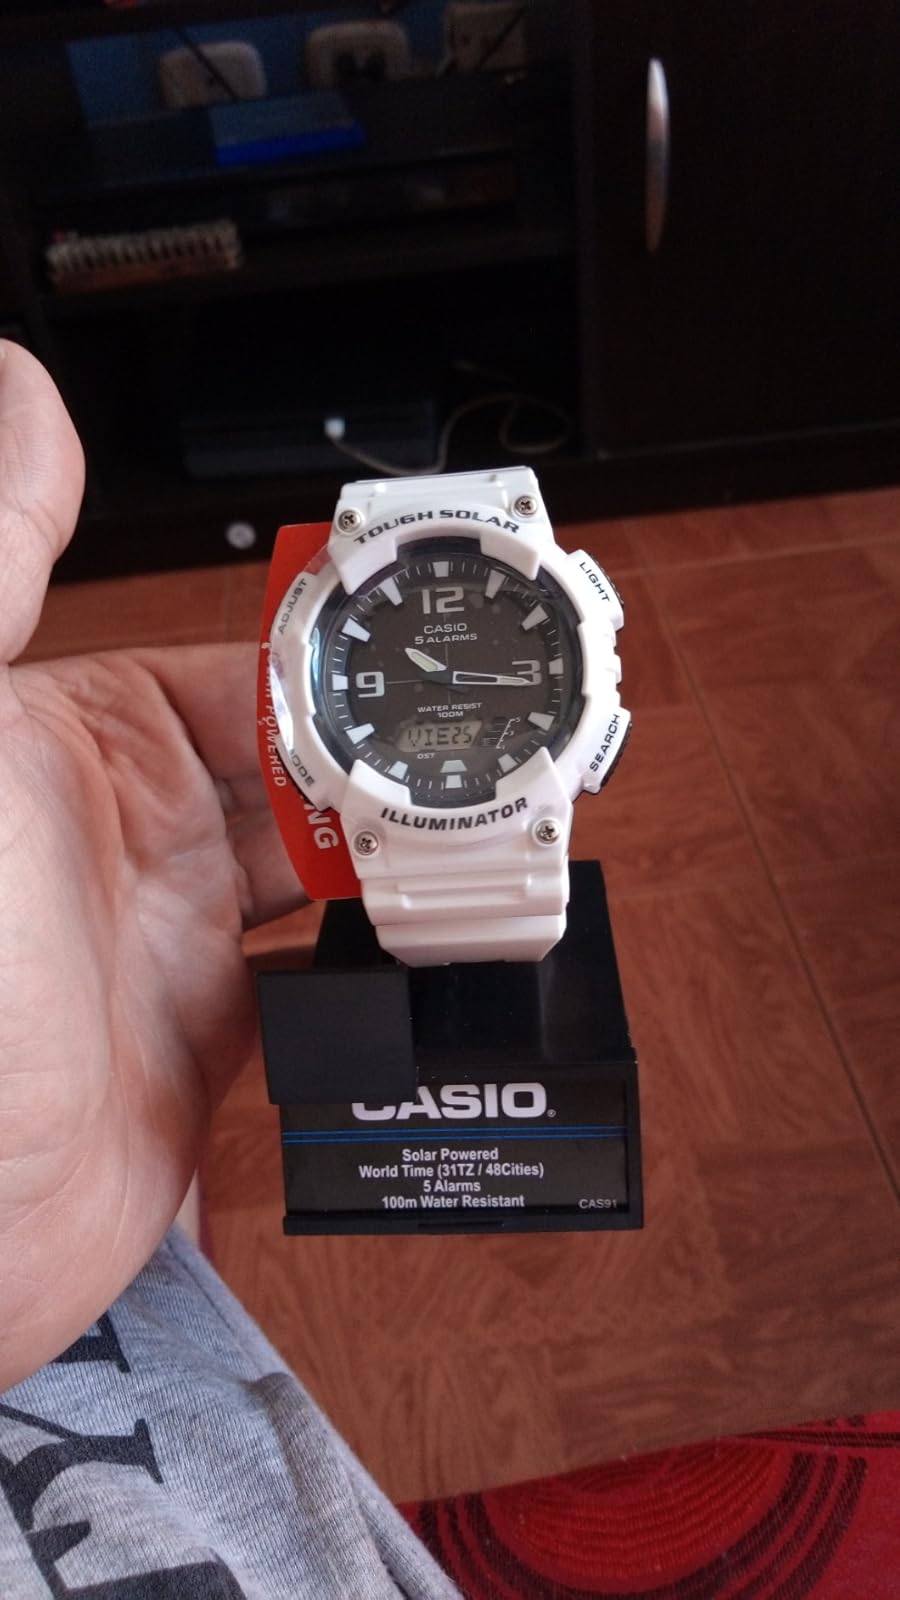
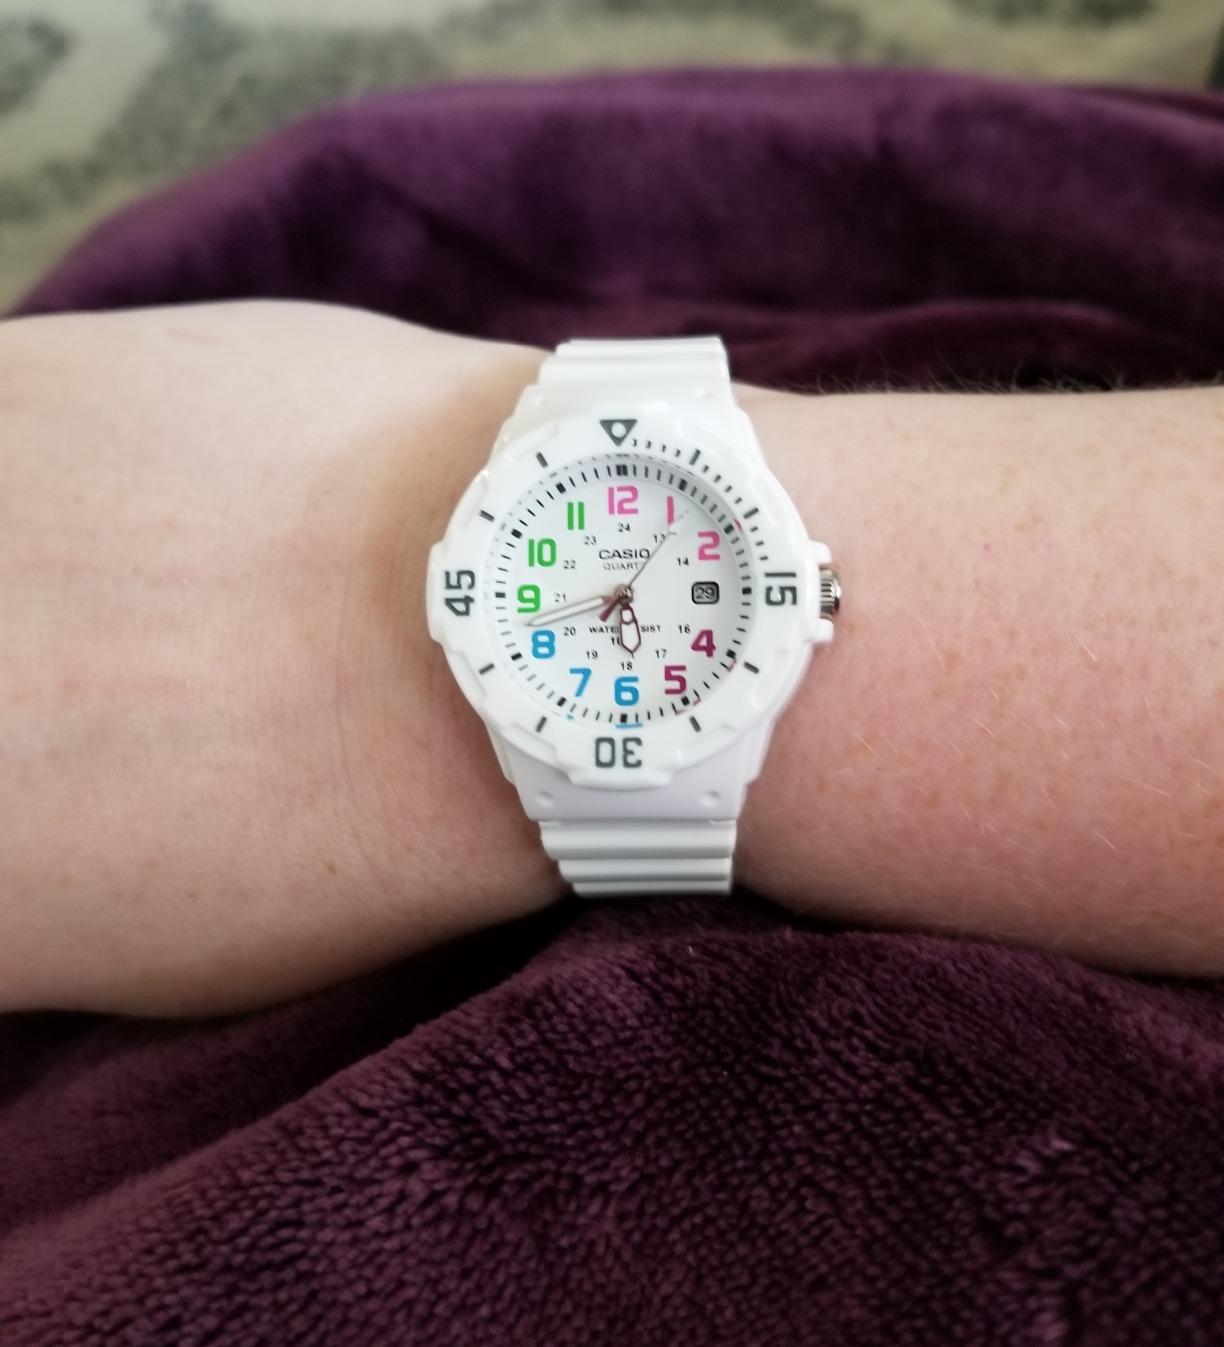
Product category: accessories_watch
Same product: no